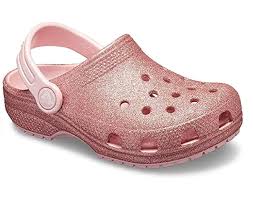
Label: Clog